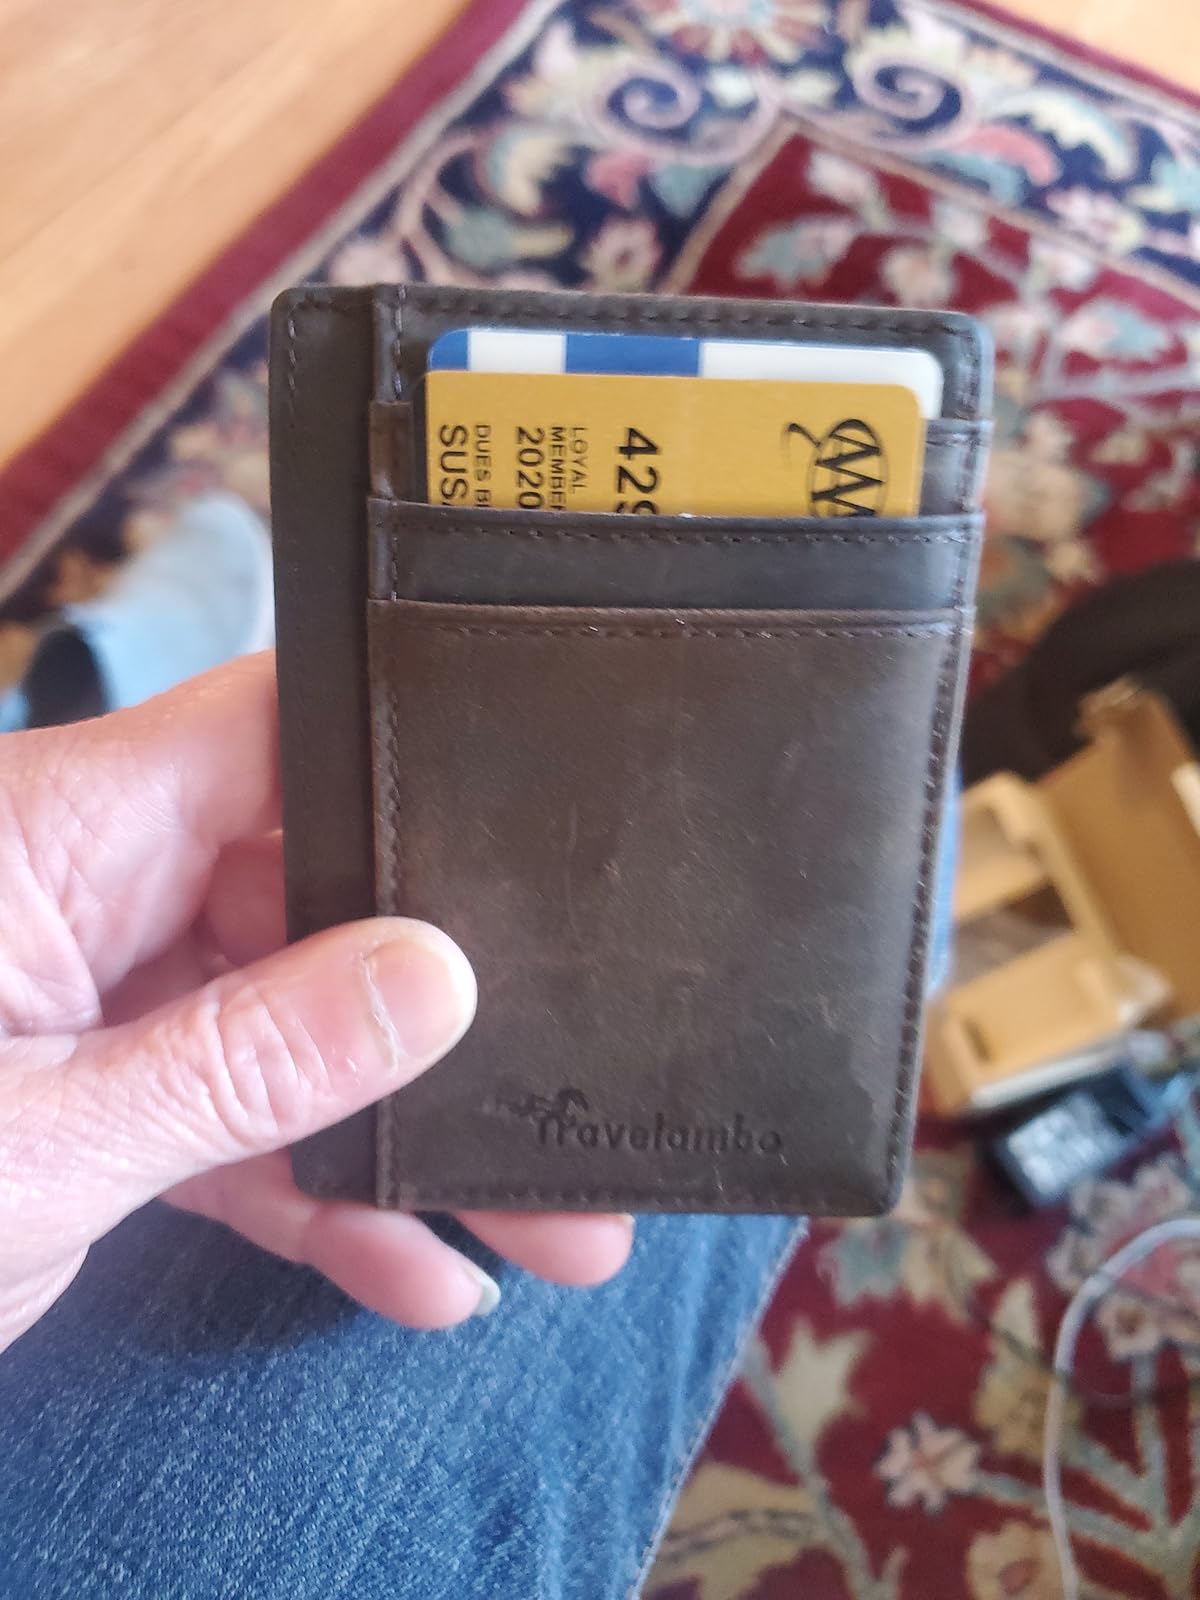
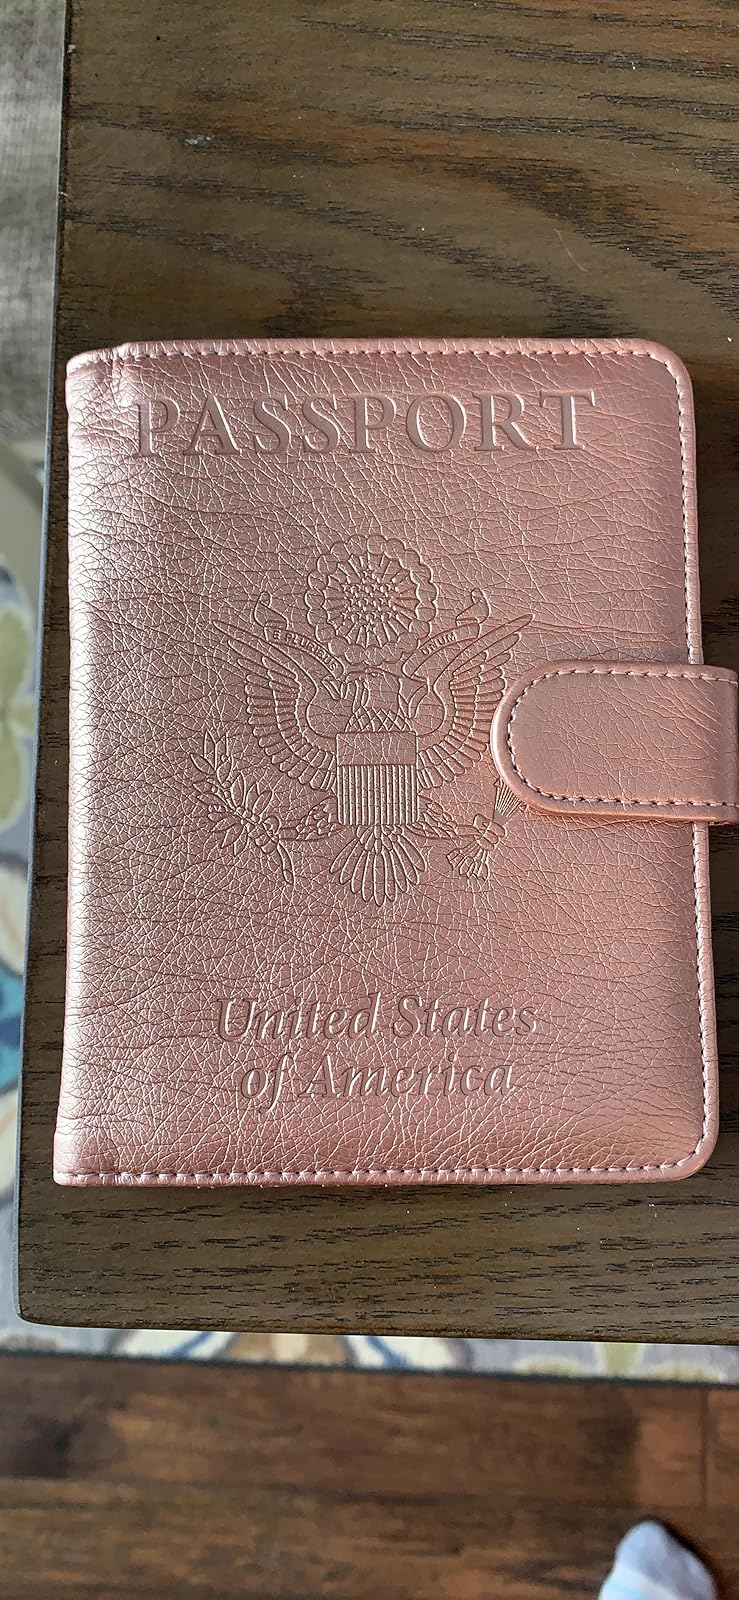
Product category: accessories_wallet
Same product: no